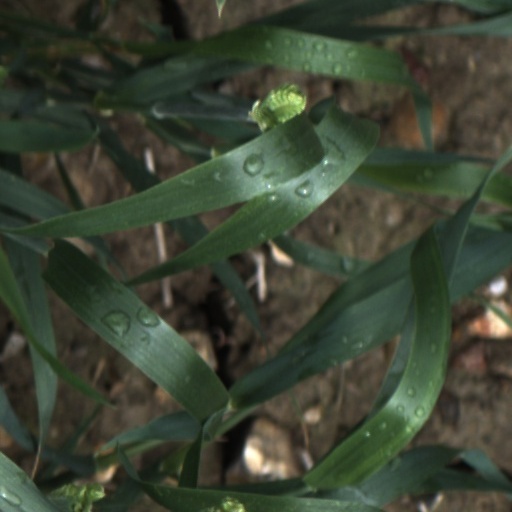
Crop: wheat